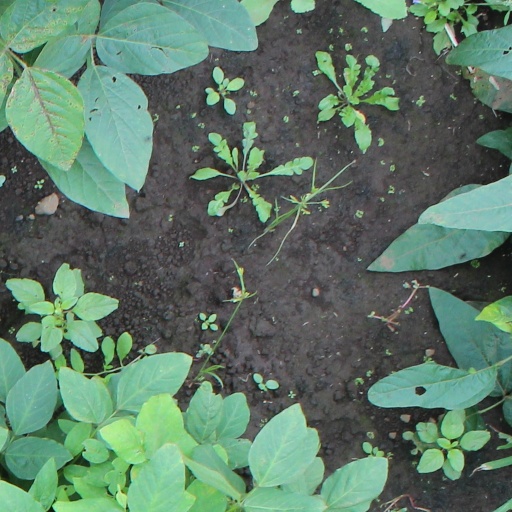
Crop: soybean